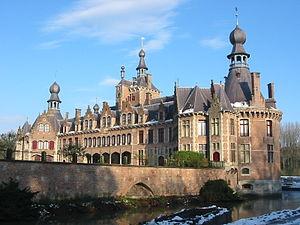
Cette liste non exhaustive répertorie les principaux châteaux en Belgique.